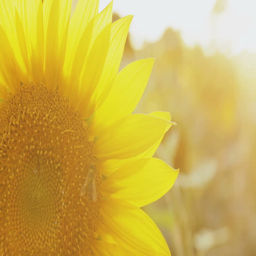
flower head of the sunflower with bee .